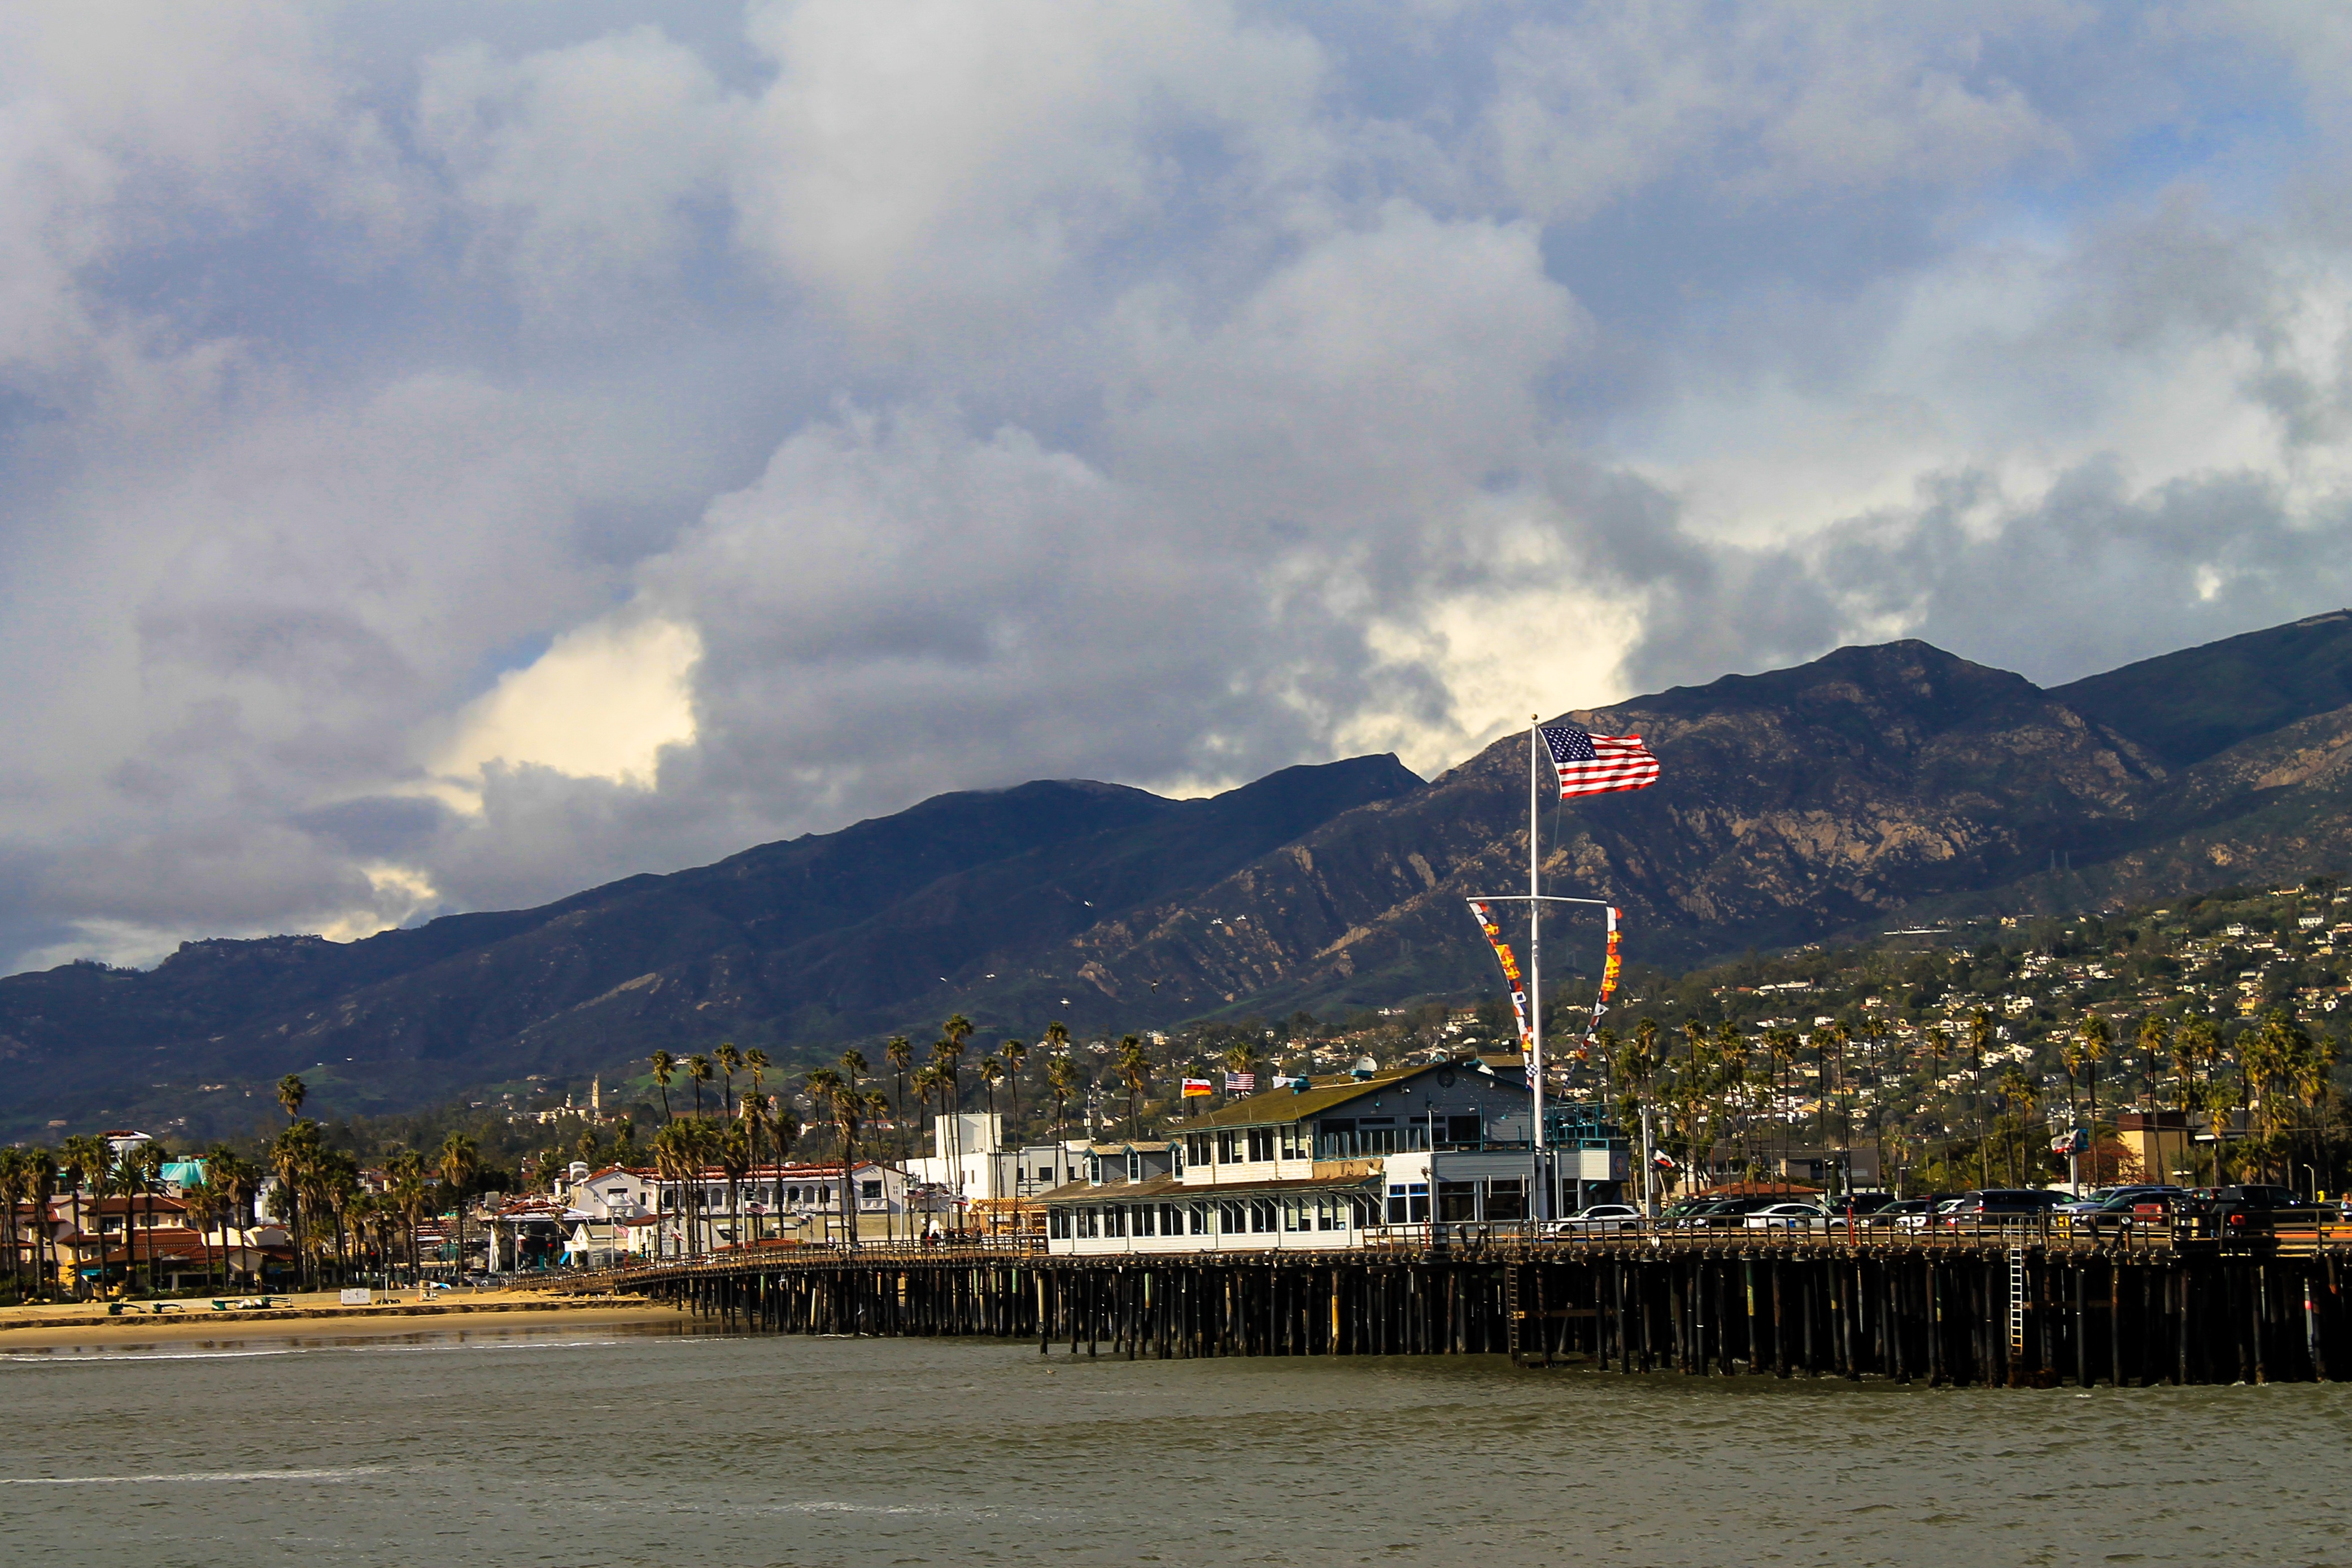
landscape, sea, coast, ocean, mountain, prickly, cactus, cloud, sky, morning, hill, lake, river, mountain range, country, travel, coastline, dusk, evening, vehicle, scenic, grow, natural, scenery, usa, america, bay, pear, flora, california, botanical, body of water, santa, trees, leaves, vista, channel, pacific, barbara, landform, santa barbara, mountainous landforms, bcountryside, califonria